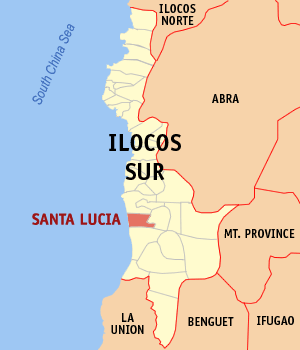
Santa Lucia est une municipalité de 3ᵉ classe située dans la province d'Ilocos Sur aux Philippines. Selon le recensement de 2010 elle est peuplée de 24 981 habitants.